Sword

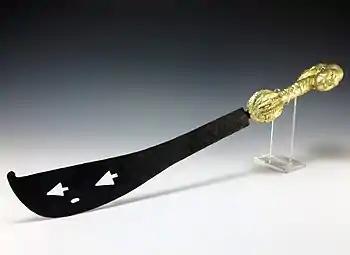
20th-century "akrafena"

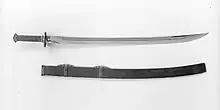
Chinese "dao" and scabbard of the 17th–18th century

The estoc became popular because of its ability to thrust into the gaps between plates of armour. The grip was sometimes wrapped in wire or coarse animal hide to provide a better grip and to make it harder to knock a sword out of the user's hand.